Zuul

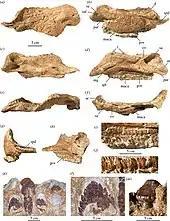
Lower jaws and teeth

The lower jaw is long and low. At its rear side, a large armour plate is present. According to Arbour and Evans, this is not a fused osteoderm, but instead an outgrowth of the jaw bones themselves. The adductor fossa, the opening through which the muscles closing the jaw entered its hollow inside, is relatively small and shallow. The dentary, the bone bearing the teeth, at the front curves sharply to the inside. This way both dentaries together had a profile fitting in the broad snout. The tooth row has a length of about .